Jewish Agency for Israel

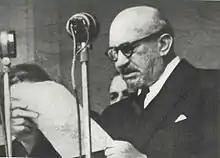
Chaim Weizmann, founder and director of the Zionist Commission (a precursor of the Jewish Agency), leader of the Zionist Organization, and first President of the State of Israel

Following the promulgation of the pro-Zionist Balfour Declaration, Dr. Chaim Weizmann, president of the British Zionist Federation formed the Zionist Commission in March 1918 to go to Palestine and make recommendations to the British government. The Commission reached Palestine on 14 April 1918 and proceeded to study conditions and to report to the British government, and was active in promoting Zionist objectives in Palestine. Weizmann was instrumental in restructuring the ZO's Palestine office into departments for agriculture, settlement, education, land, finance, immigration, and statistics. The Palestine Office was merged into the Zionist Commission, headed by Chaim Weizmann.